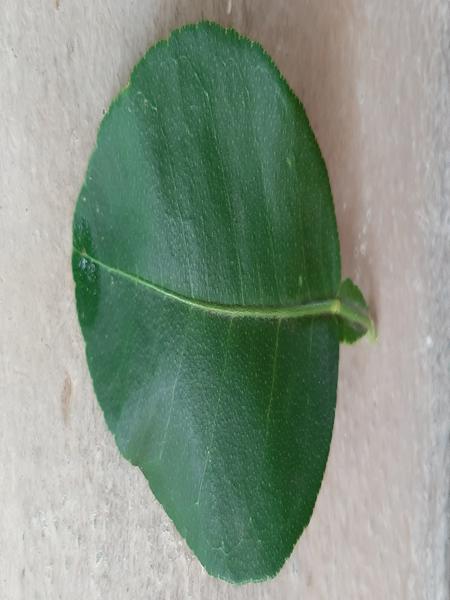
Plant: Lemon